Teistungen

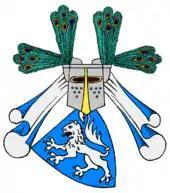
Coat of arms of the "von Westernhagen" family

Teistungen is a municipality in the district of Eichsfeld in Thuringia, Germany.